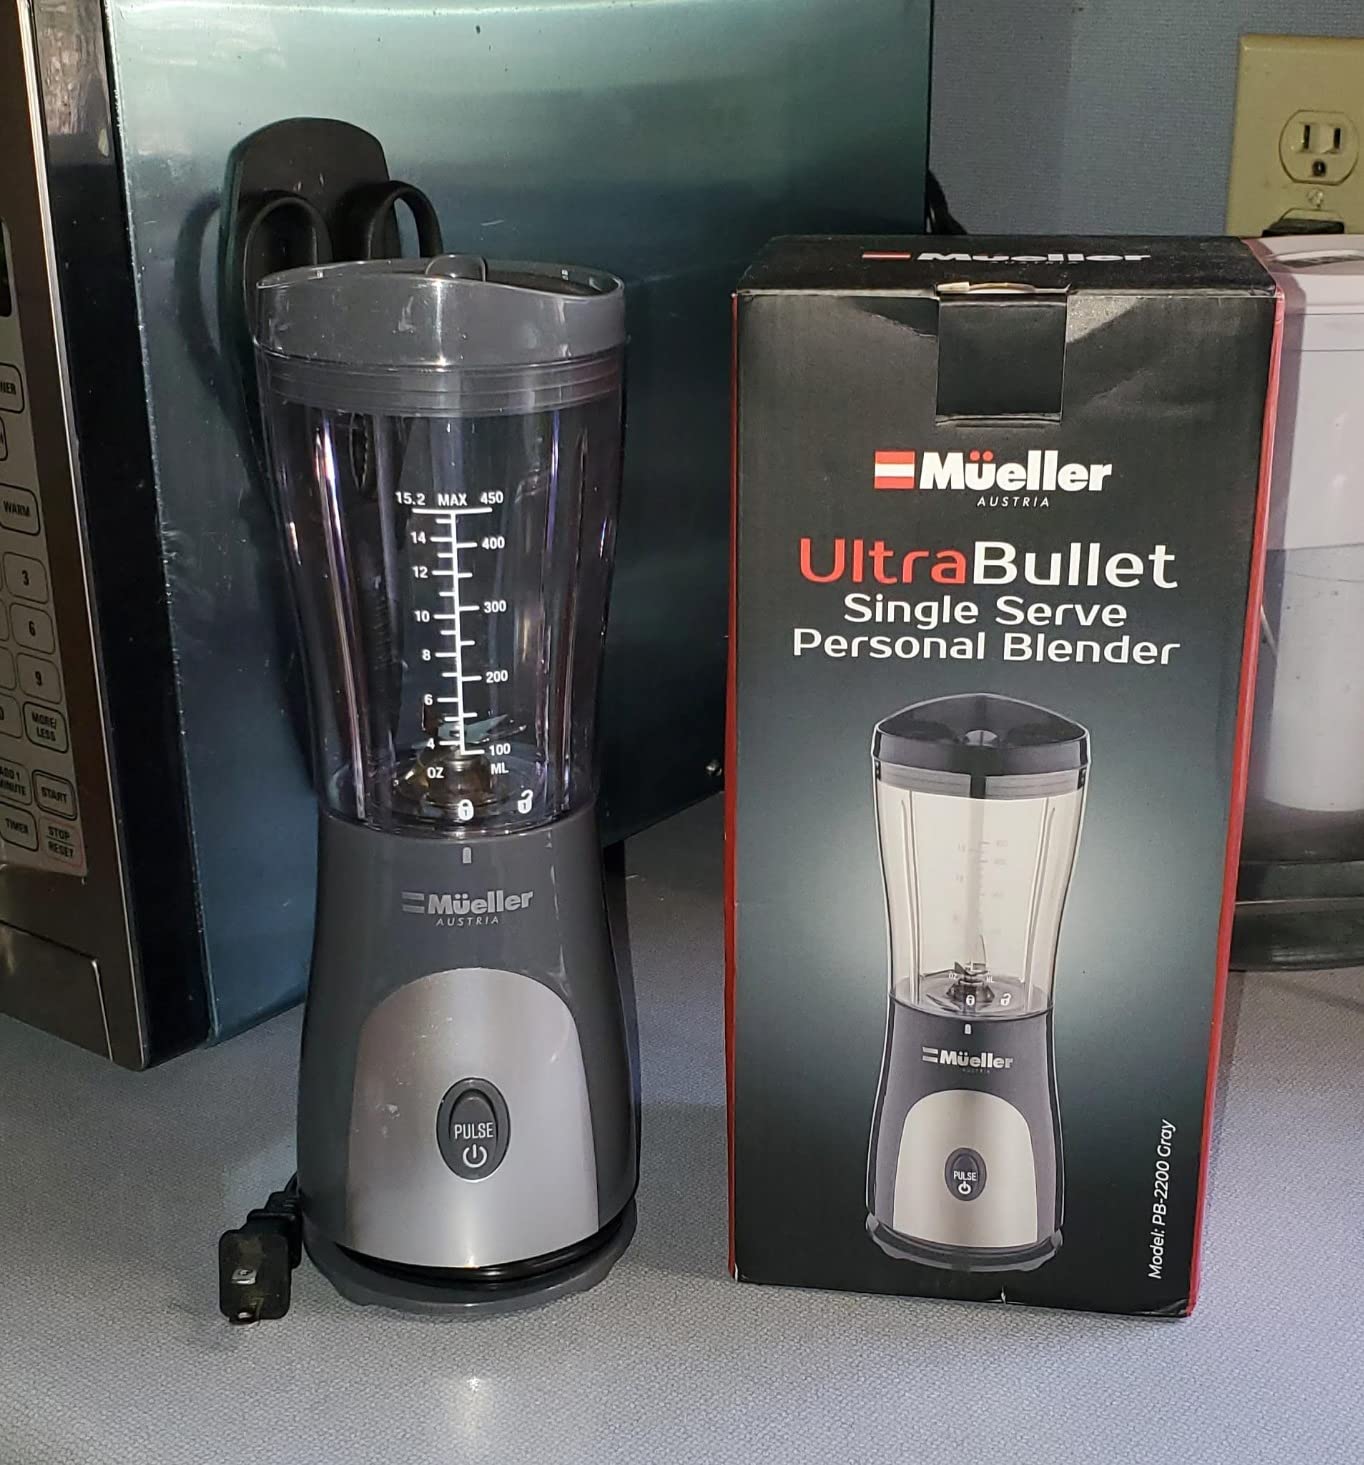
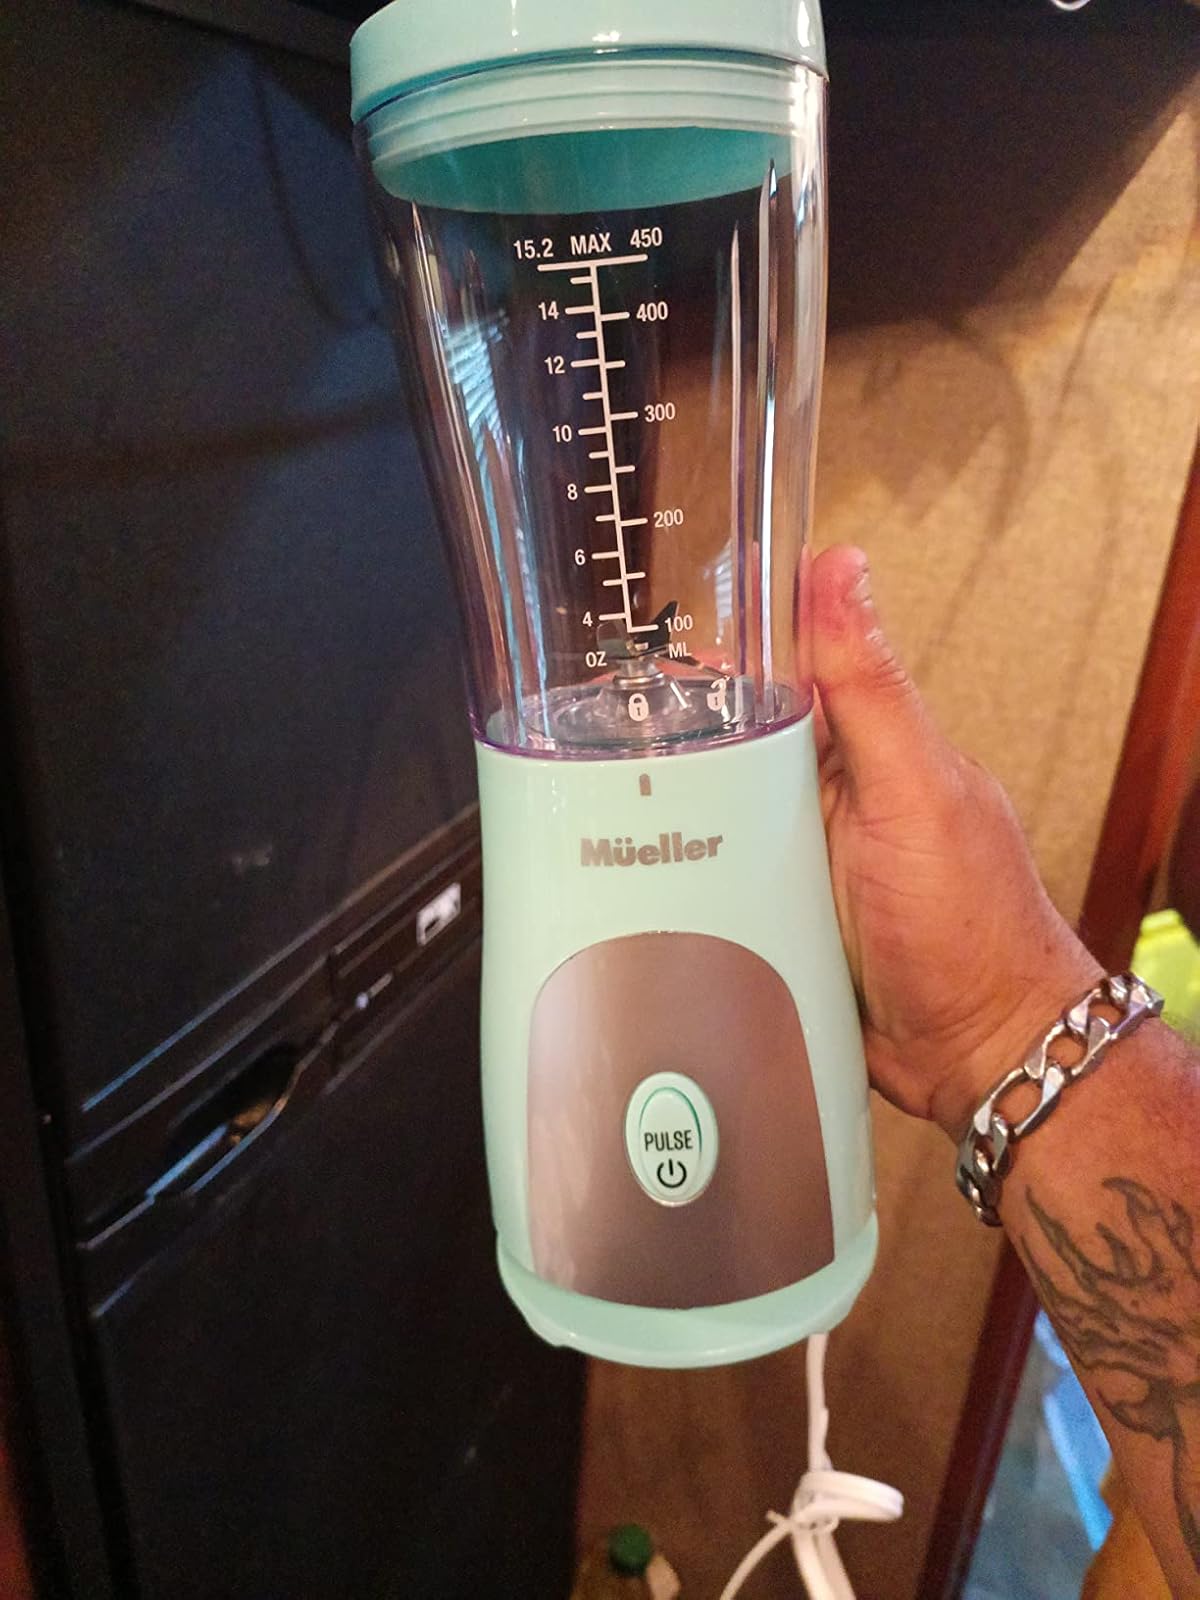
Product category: items_blender
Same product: no